The Best FIFA Football Awards 2020

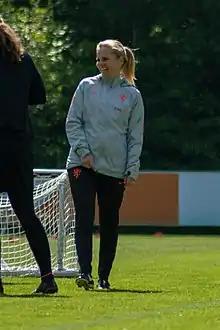
Sarina Wiegman

Seven coaches were initially shortlisted on 25 November 2020. The three finalists were revealed on 11 December 2020.